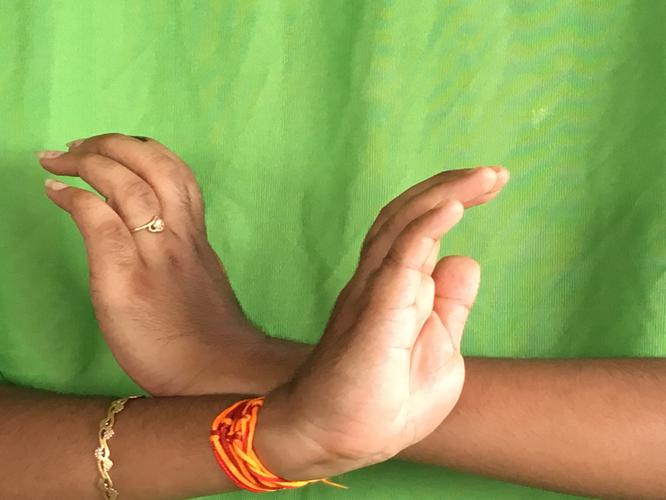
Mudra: Nagabandha
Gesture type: double_hand